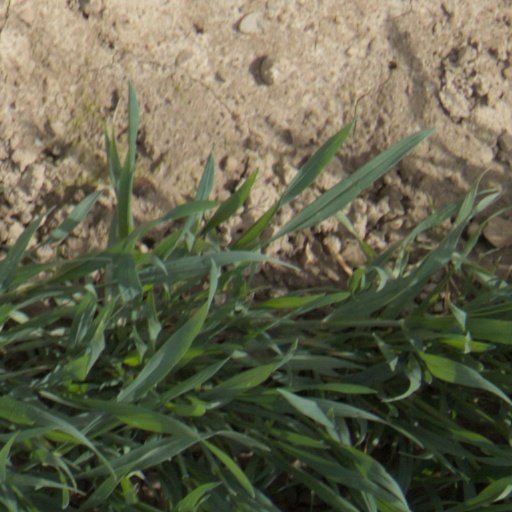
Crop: wheat